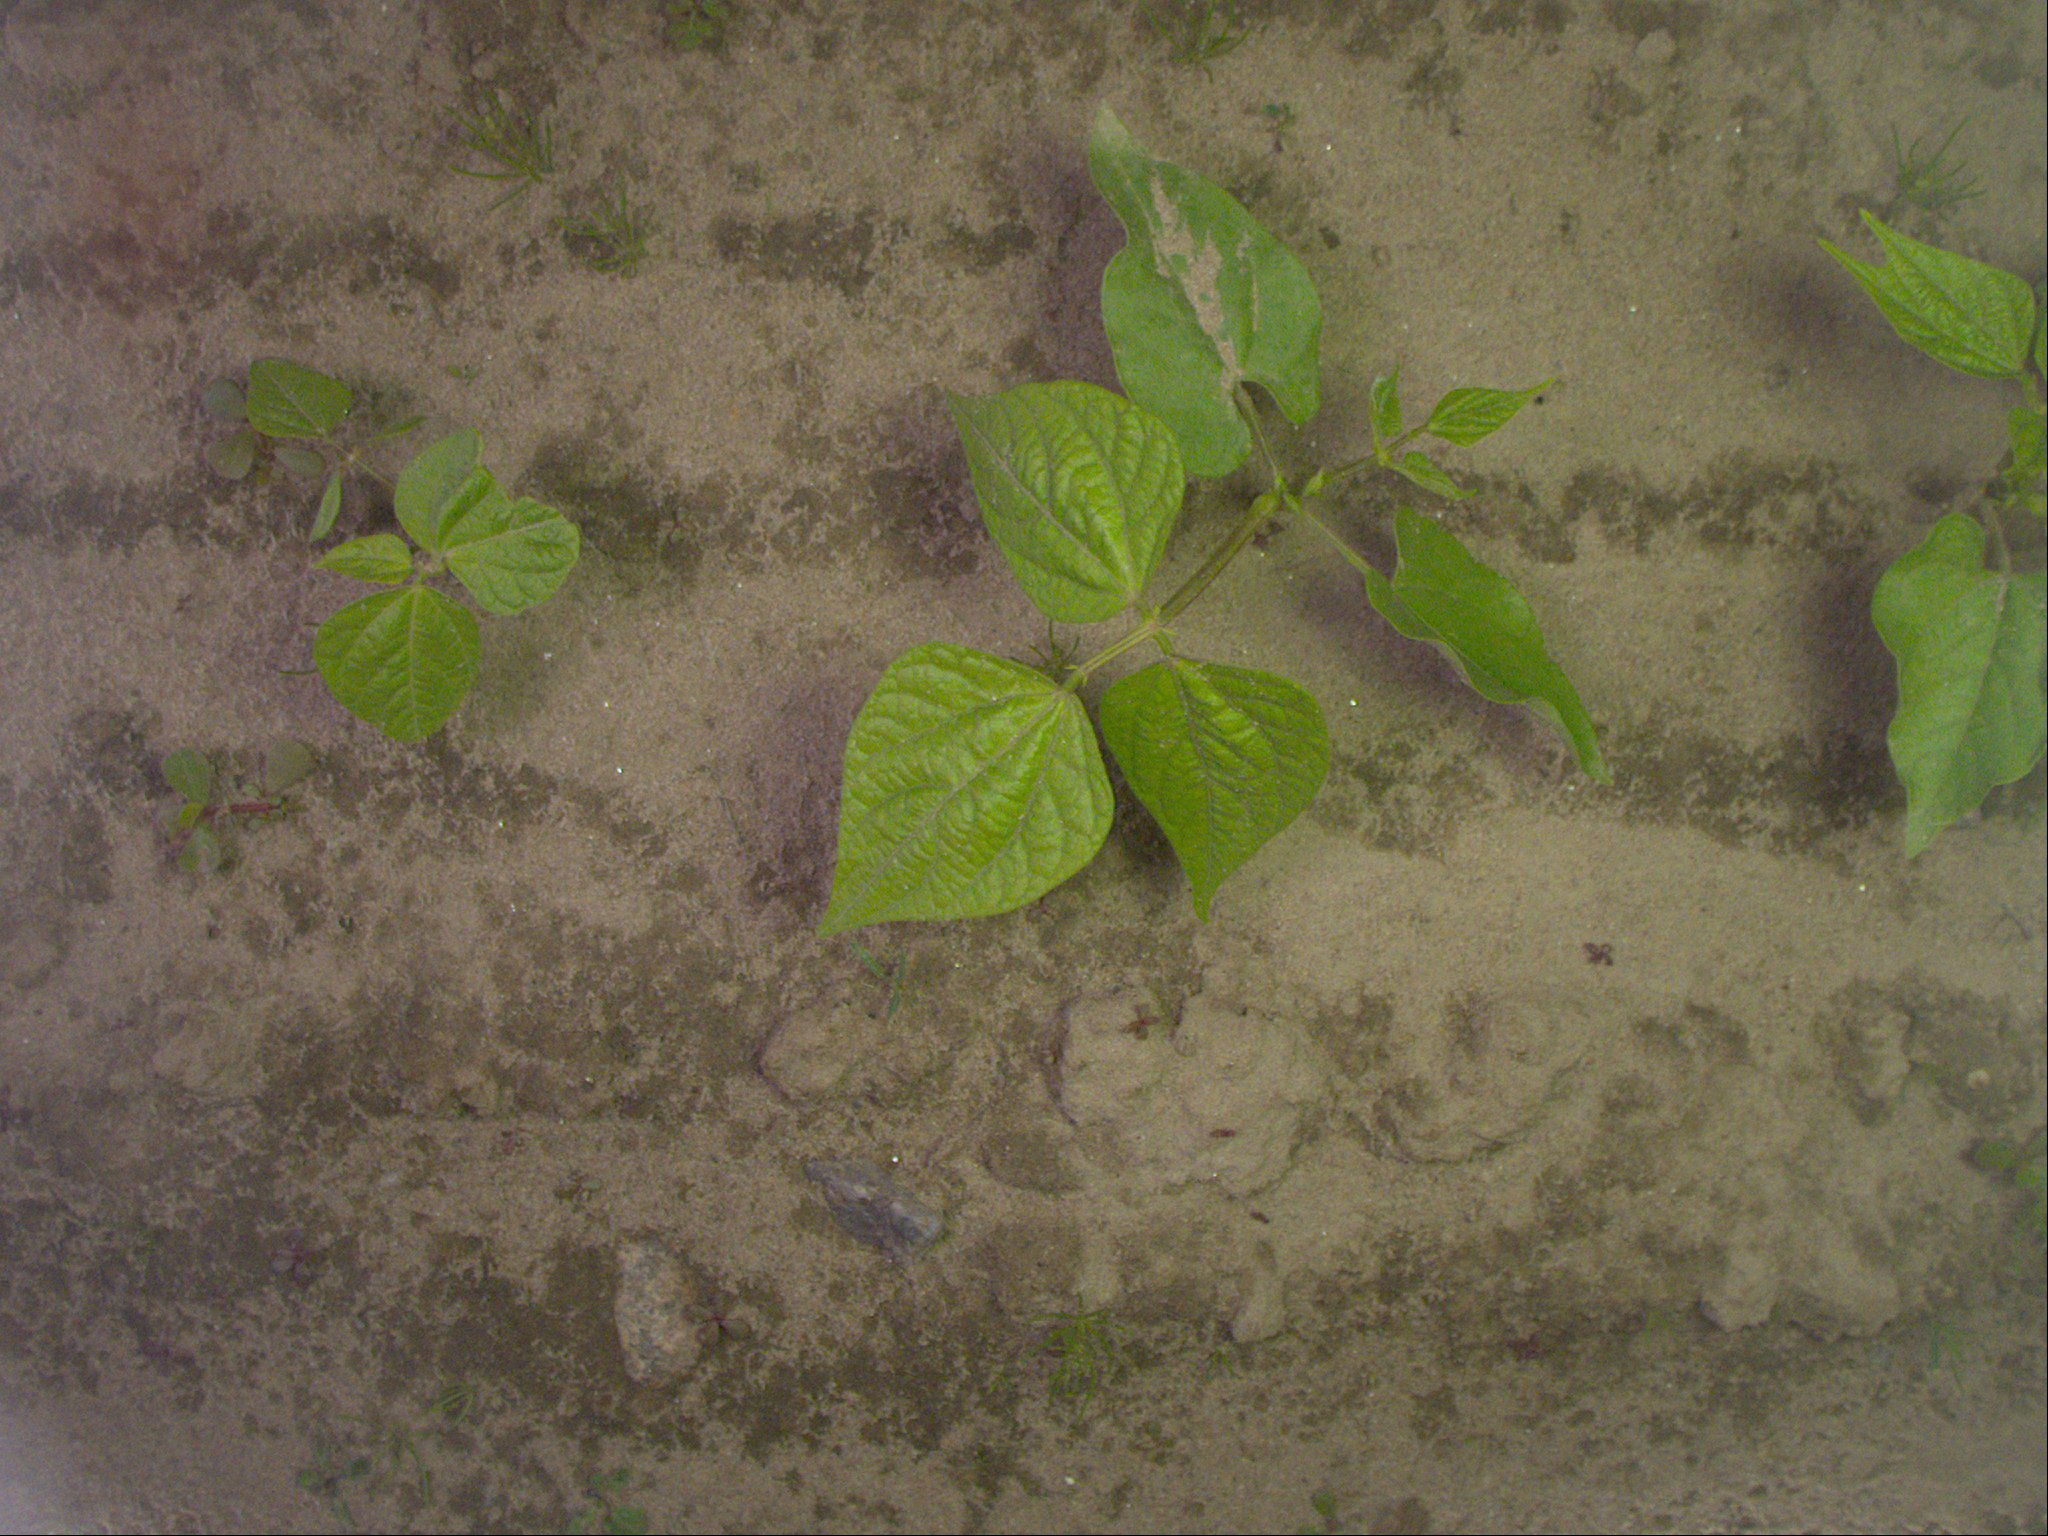
Crop: bean
Objects: bean, stem_bean, bean, stem_bean, bean, stem_bean